Siesta

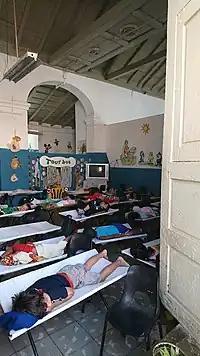
Children taking a siesta at school in Trinidad de Cuba

The timing of sleep in humans depends upon a balance between homeostatic sleep propensity, the need for sleep as a function of the amount of time elapsed since the last adequate sleep episode, and circadian rhythms which determine the ideal timing of a correctly structured and restorative sleep episode. The homeostatic pressure to sleep starts growing upon awakening. The circadian signal for wakefulness starts building in the (late) afternoon. As professor of sleep medicine Charles Czeisler notes, "the circadian system is set up in a beautiful way to override the homeostatic drive for sleep."